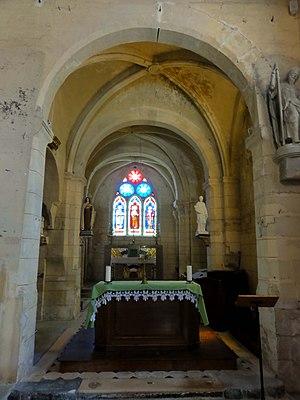
Intérieur de l'église Saint-Martin de Labbeville (voir titre).
L’église Saint-Martin est une église catholique paroissiale située à Labbeville, dans le Val-d'Oise. Elle se compose d'une nef recouverte d'une remarquable charpente lambrissée du XVIᵉ siècle ; d'un bas-côté nord muni d'une fausse voûte en berceau ; et de cinq travées orientales voûtées d'ogives, réparties sur deux vaisseaux. L'église est attestée pour la première fois en 1066. Le plan de la nef primitivement dépourvue de bas-côtés pourrait remonter à cette époque. Sinon, l'église actuelle est surtout le résultat de plusieurs campagnes de construction rapprochés à la fin de la période romane et au début de la période gothique, autour du milieu du XIIᵉ siècle. Dans un premier temps, la nef est munie de bas-côtés, et le transept est rebâti. Seul le bas-côté nord subsiste depuis l'incendie de 1821, et le croisillon nord a été remanié quelques décennies après sa construction lors de l'adjonction de la chapelle de la Vierge à l'est. La croisée du transept a perdu son caractère roman ou gothique primitif lors du remaniement des supports de la voûte après la guerre de Cent Ans.